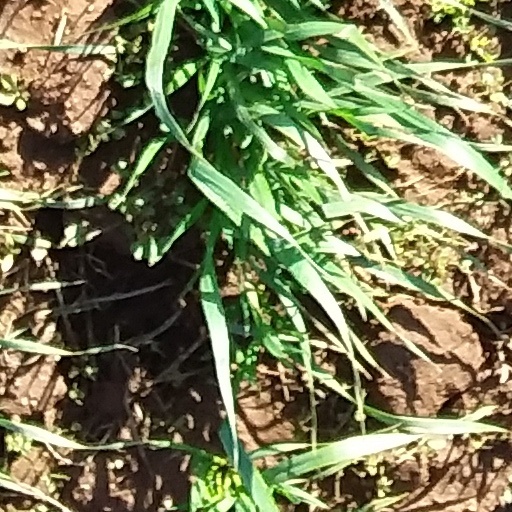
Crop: wheat